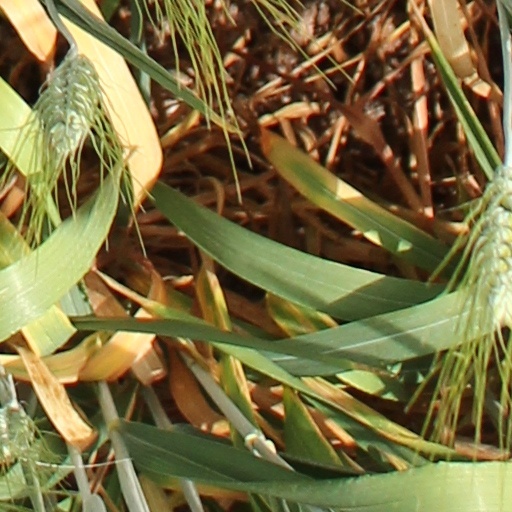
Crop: wheat